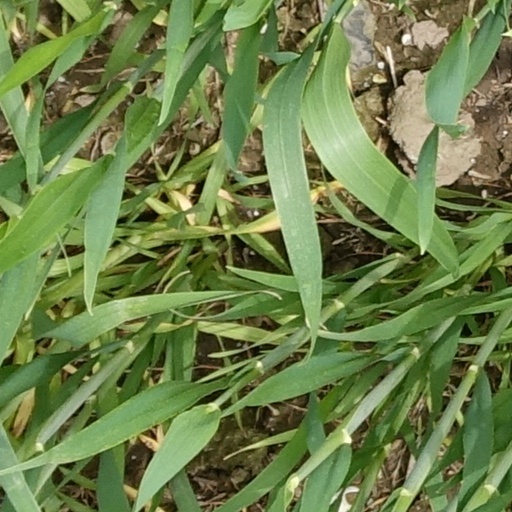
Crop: wheat